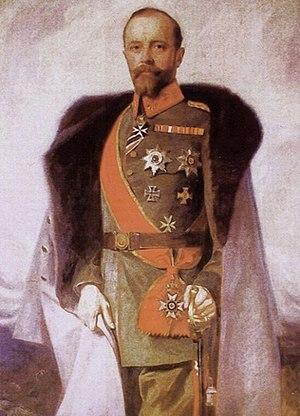
Léopold IV, Prince de Lippe était le dernier souverain de la Principauté de Lippe. Régent de la Principauté à la mort de son père, lui-même régent, le 26 septembre 1904, il accède au trône en tant que prince, le 25 octobre 1905.